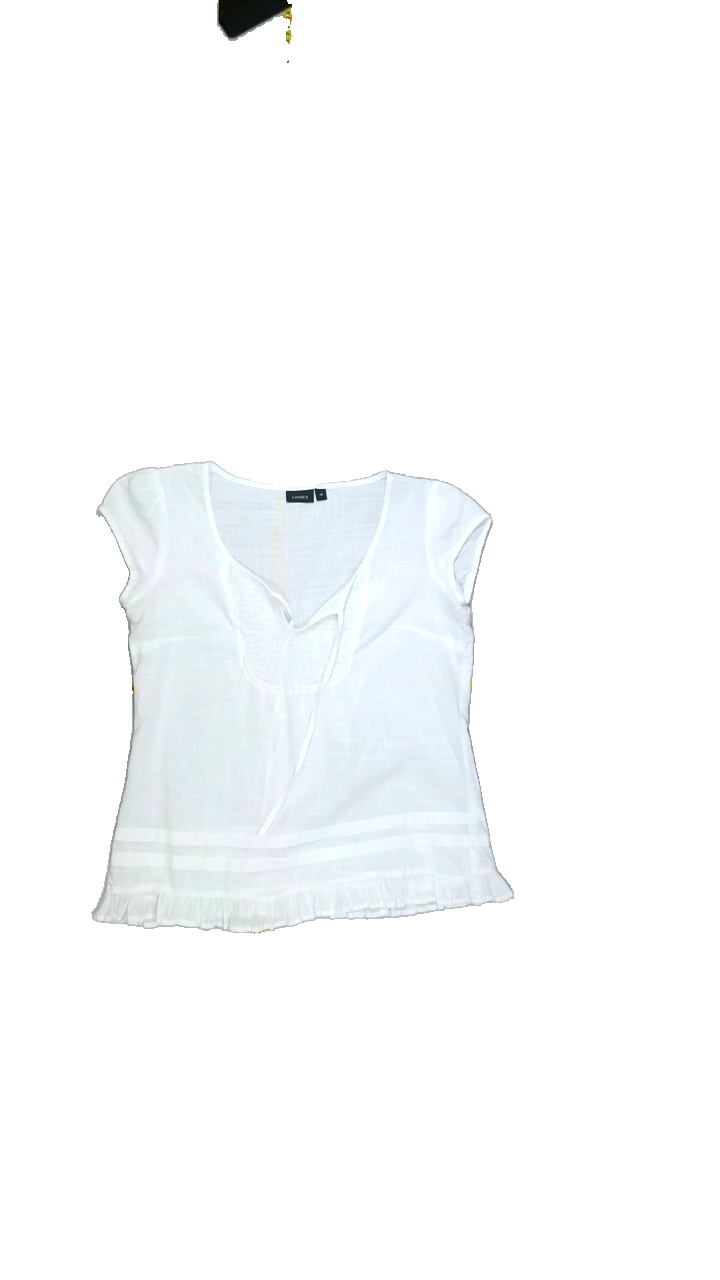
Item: Blouse (Ladies)
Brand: Lindex
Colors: White
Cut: C-collar, Regular
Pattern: Plain
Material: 100%cotton
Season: All
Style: No trend
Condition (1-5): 3
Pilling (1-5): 4
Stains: Yes
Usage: Export
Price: <50